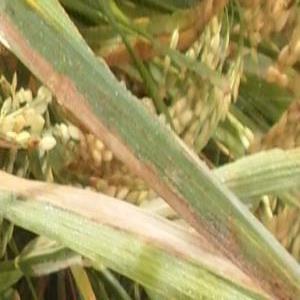
Disease: Bacterialblight